Mstów, Silesian Voivodeship

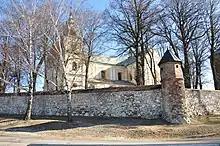
The church

After Mstów had received its town charter, a market square was designed, with rectangular streets, whose shape has not been changed. The town had its local government, and despite widespread destruction following the raid of King Wenceslaus II of Bohemia (1292), it quickly recovered, with several artisan guilds being active here. In 1327, Mstów was visited by King Ladislaus the Short, and following this visit, for unknown reasons the post of a local starosta was transferred to the town of Olsztyn, where a castle was built.